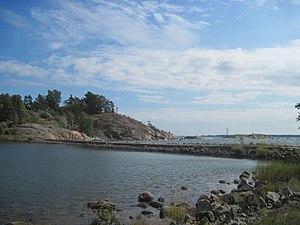
Kuninkaansaari est une île du golfe de Finlande à Helsinki, en Finlande.